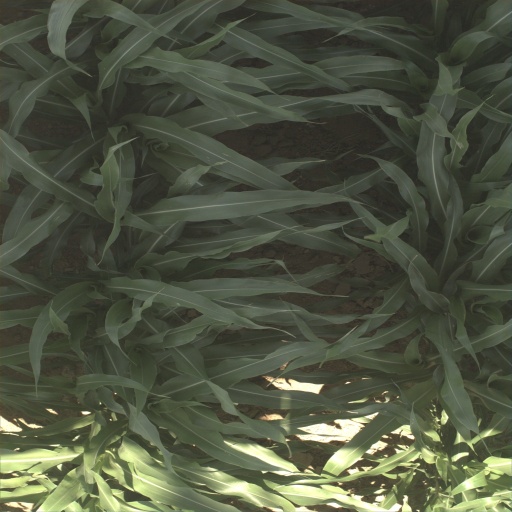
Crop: sorghum